Flensing

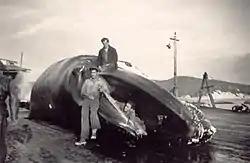
A humpback whale about to be flensed at the Cheynes Beach Whaling Station in the early 1950s

Shore whaling flensing methods elsewhere differed little from the European whaling mentioned above. In California during the 19th century whales could be winched ashore either at a sandy beach or, in the case of the Carmel Bay station just south of Monterey, they were brought to the side of a stone-laid quay to be flensed. Cutting-tackles were suspended from an elevated beam, allowing the whalers to roll the carcass over in the water for flensing. On Norfolk Island humpback whales were flensed in the shallows along a rocky beach. Men sliced the blubber from the lean with the assistance of a winch.